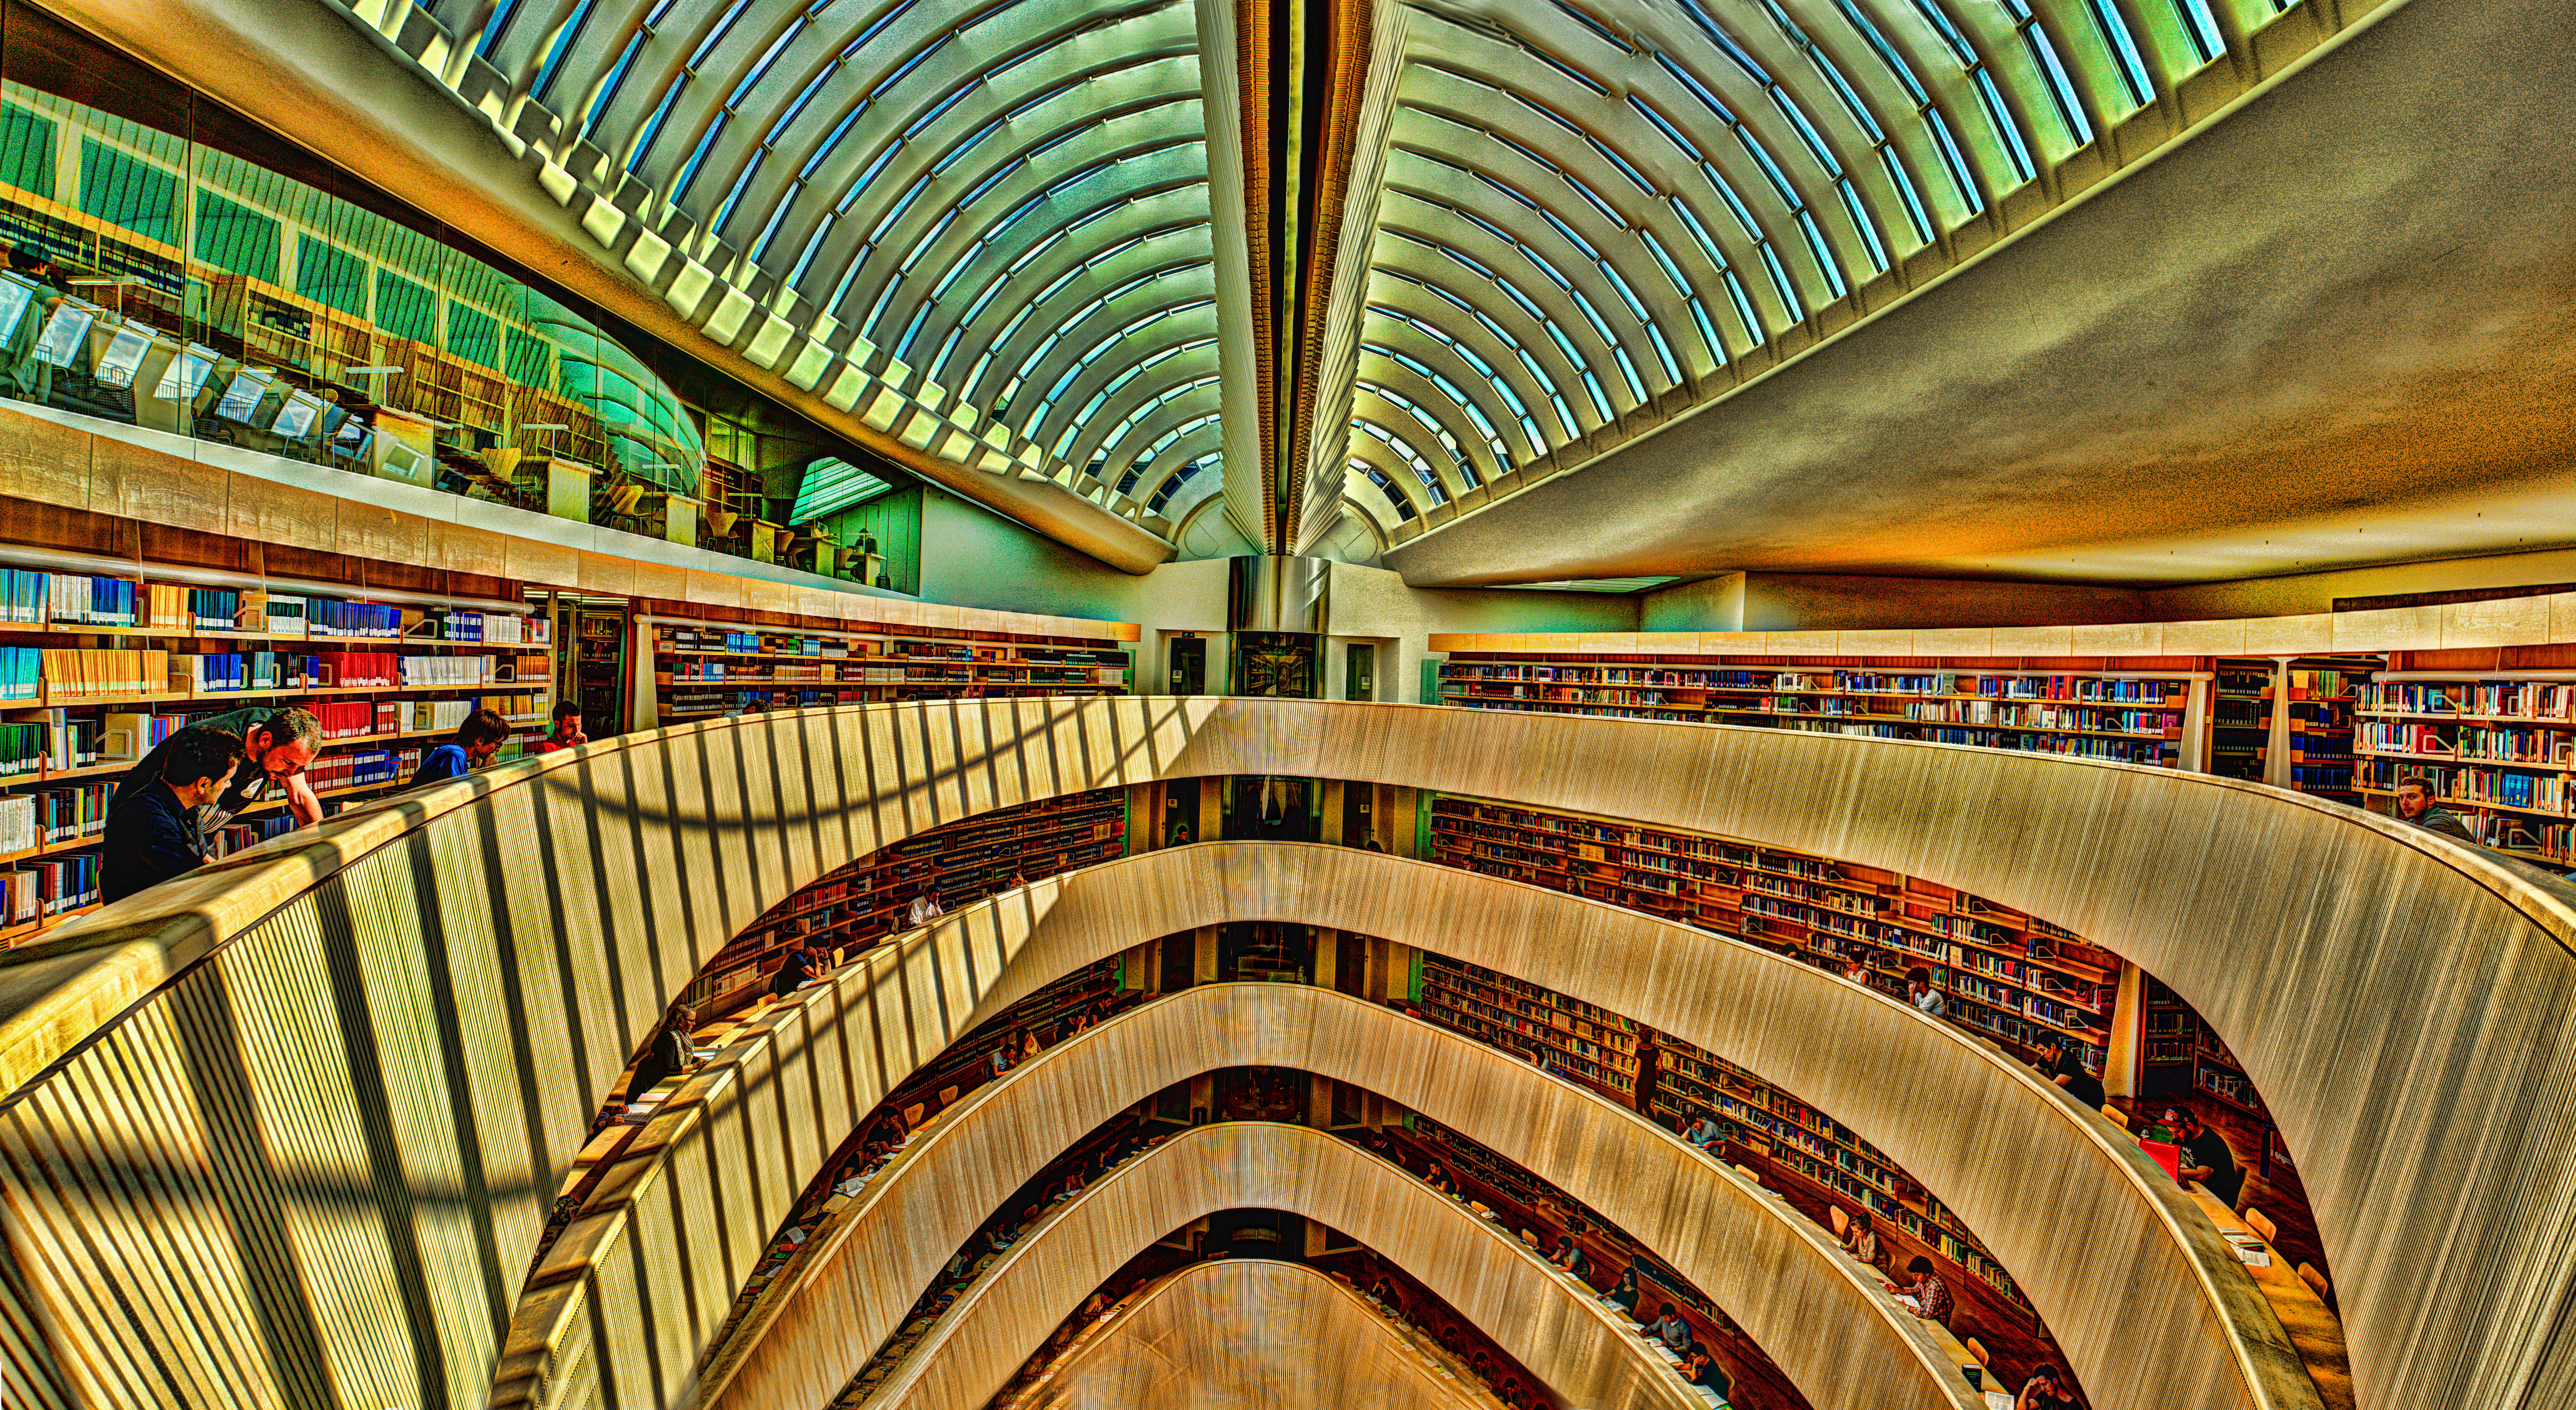
architecture, wood, building, ceiling, interior design, aisle, cool image, symmetry, i